Nako, Himachal Pradesh

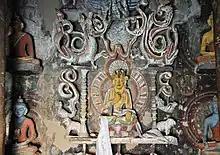
Idols of Five Dhyani Budhhas of Nako Monastery

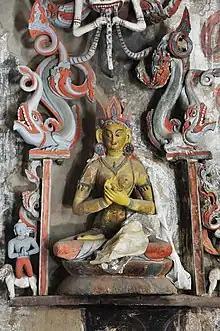
Yellow Tara Idol at Nako Monastery

In the earthquake of 1975 the buildings were affected. Many bright artworks in the monastery were vandalized. During this earthquake event roofs of the monastery and other buildings in the village were damaged. Further, during the severe winter season of 1998 the monastery was in near collapse stage. Following these disastrous events, in May 1998, the University of Vienna launched a research Project in association with the Indian National Trust for Art and Cultural Heritage (INTACH), the Buddhist Association of Nako, and local residents of Nako to carry out restoration works. In July 2002, the Nako Preservation Project (NPP) came to be established for conservation of the monastery and other buildings in Nako.